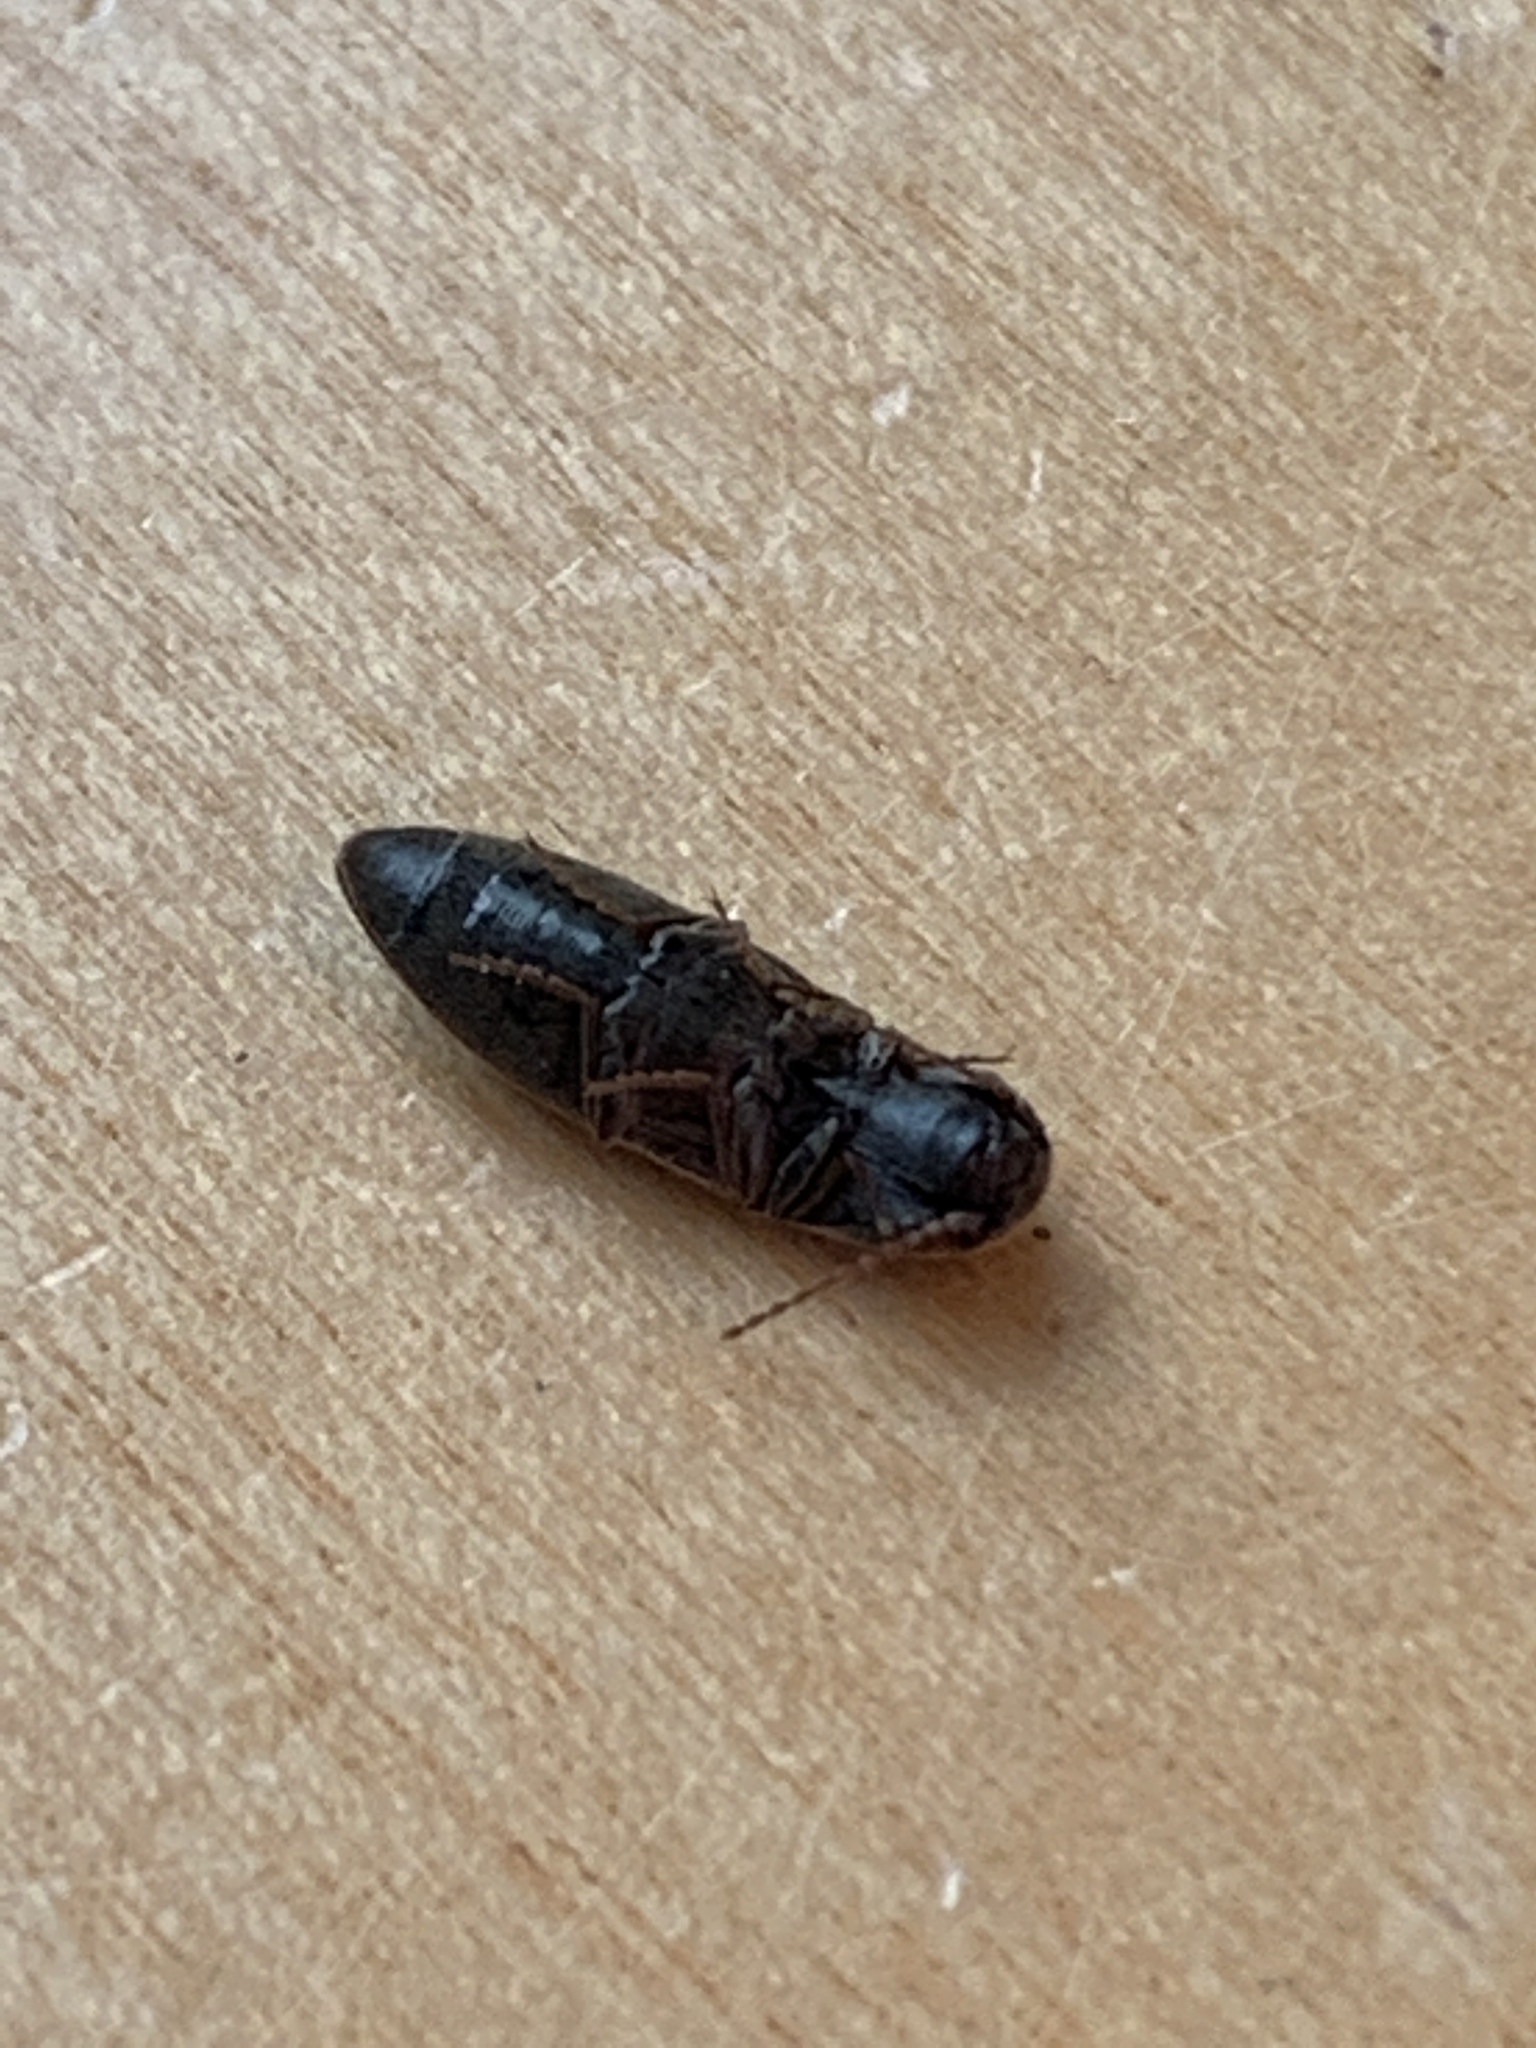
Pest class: clickbeetles_wireworms